Bob Danvers-Walker

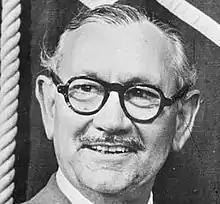

Cyril Frederick "Bob" Danvers-Walker (11 October 190617 May 1990) was a British radio and newsreel announcer best known as the voice of Pathé News cinema newsreels during the Second World War and for many years afterward.